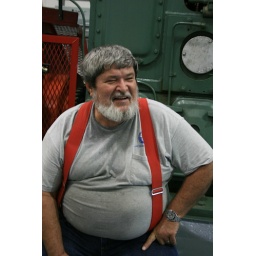
We debated politics and the Ron in the blue shirt didn't like my and RJ's thoughts on being conservitave haha